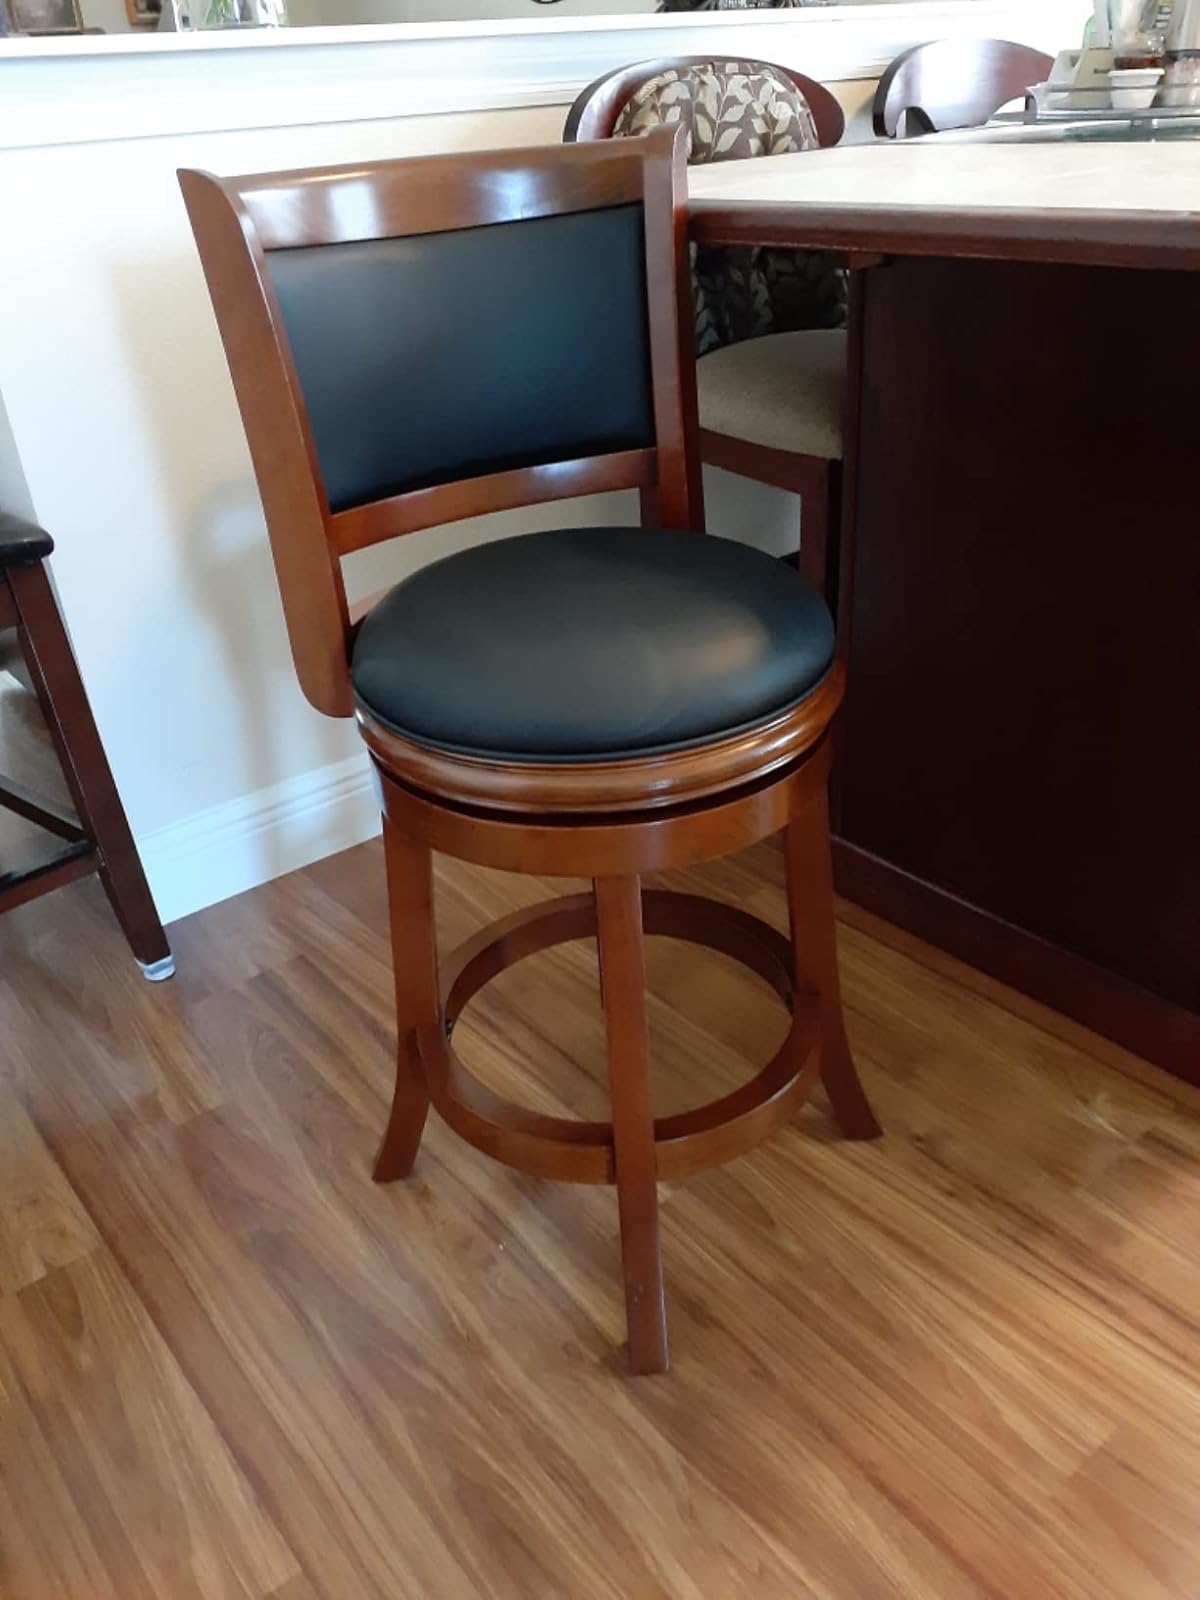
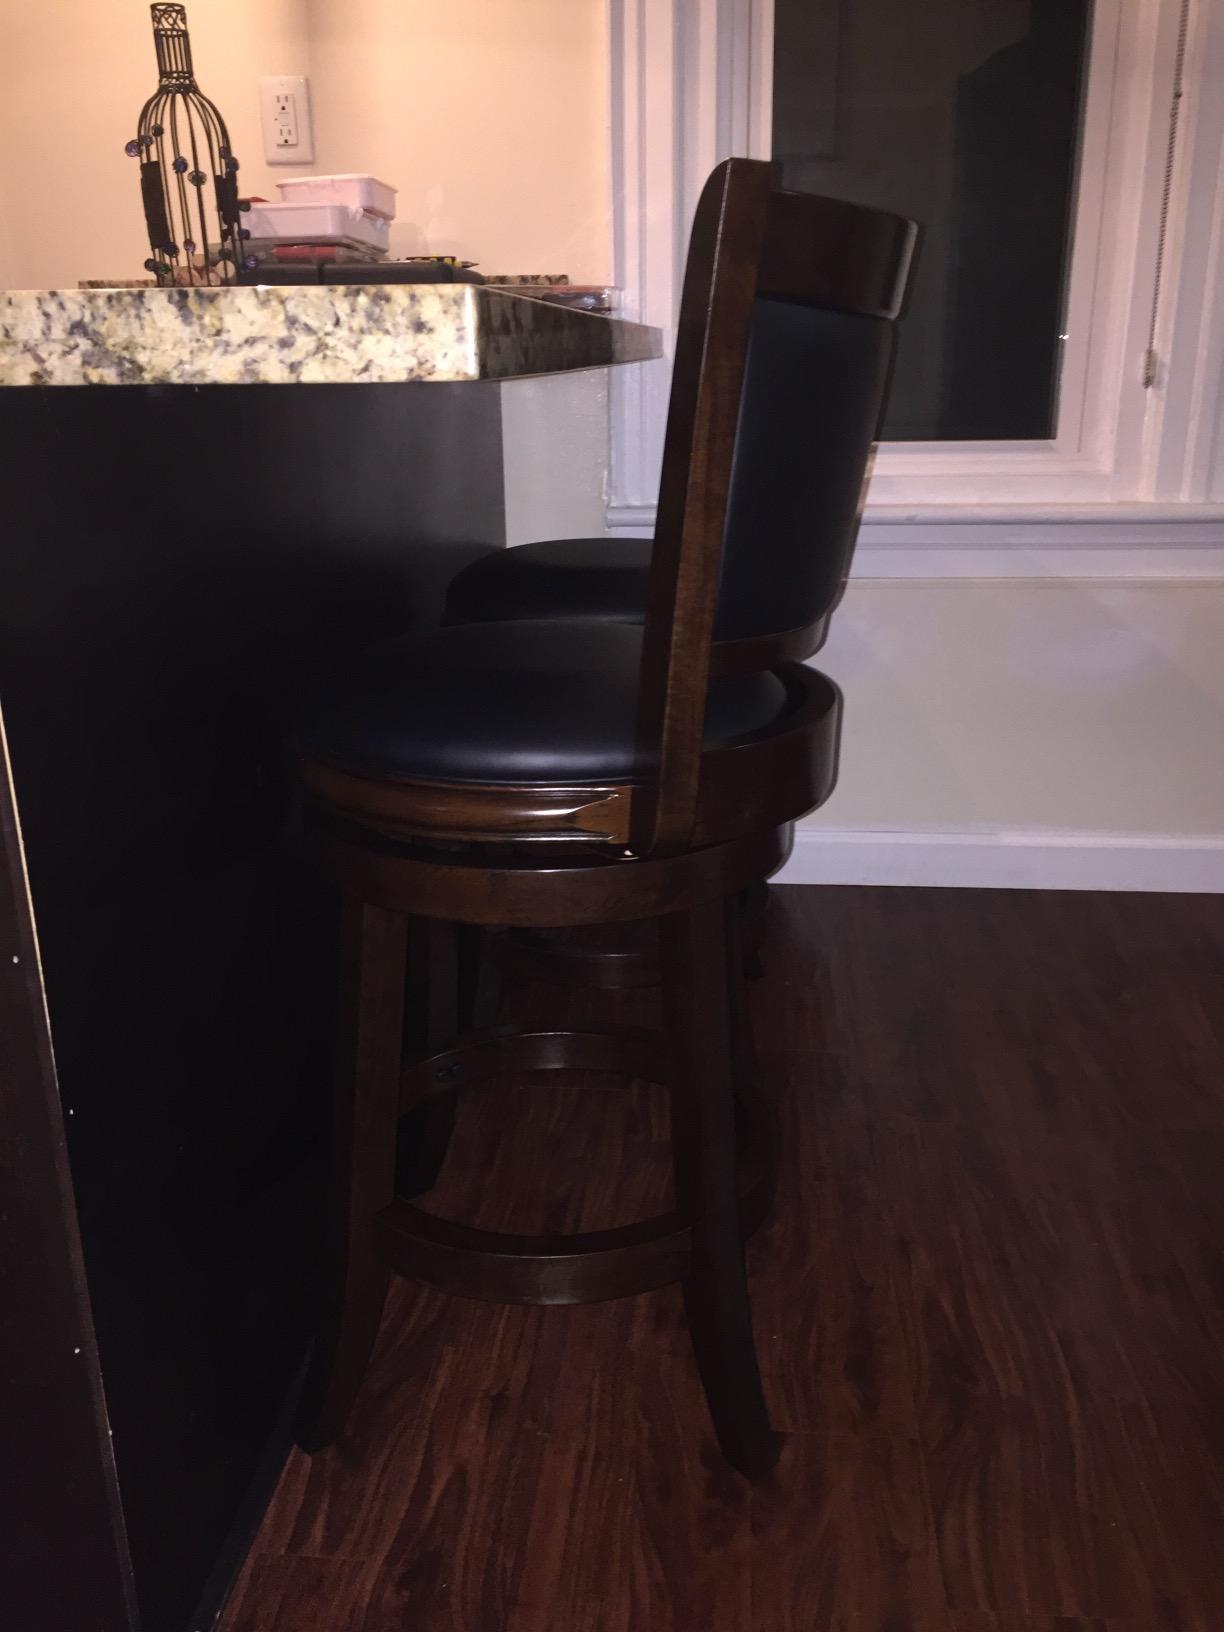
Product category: stool
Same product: no